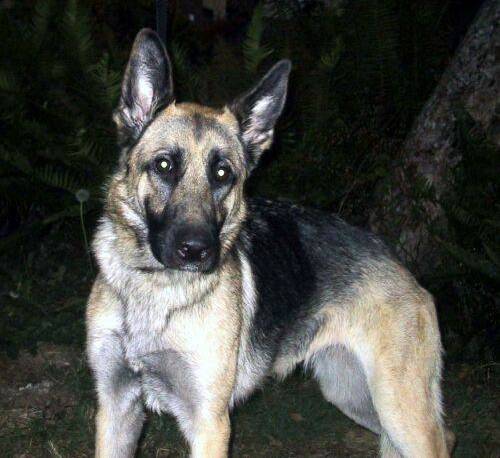
Label: dog